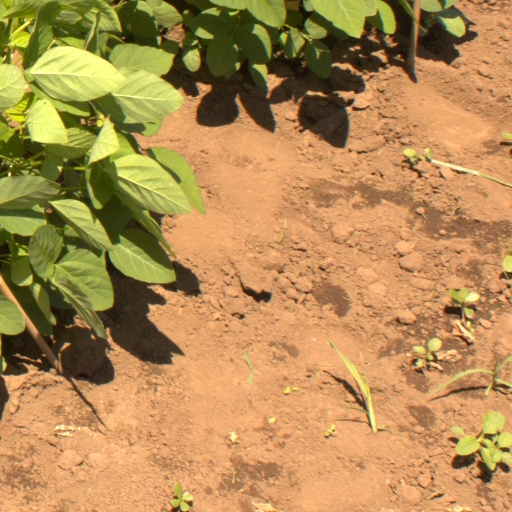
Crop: soybean